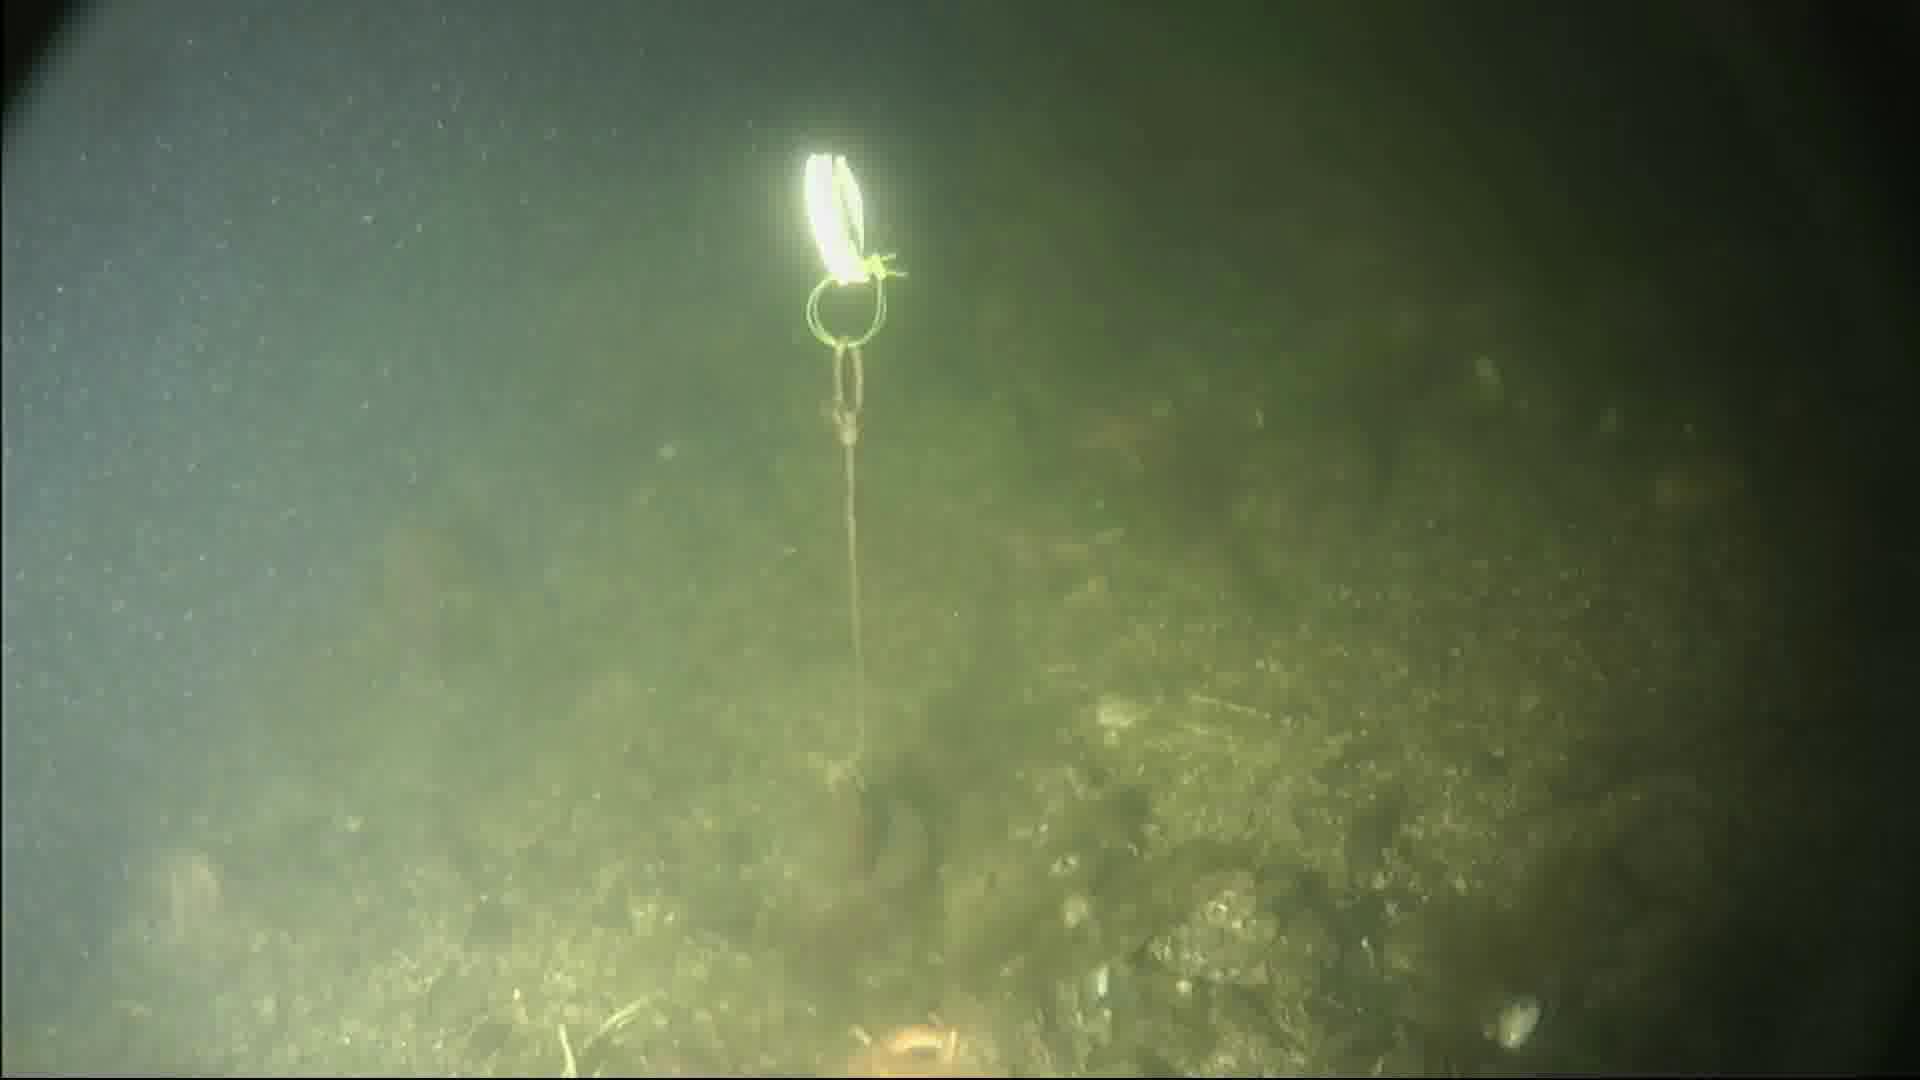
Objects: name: starfish